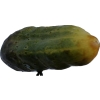
Label: cucumber